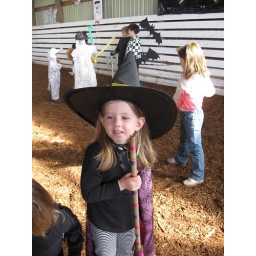
Pip the witch with bats flying around her hat